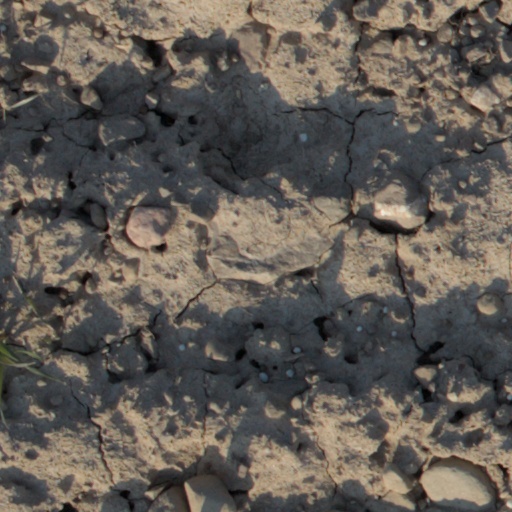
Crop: wheat